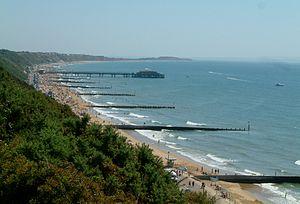
Bournemouth, Angleterre, Royaume-Uni